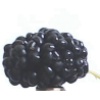
Label: mulberry